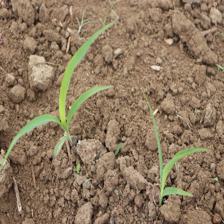
Label: Sorghum